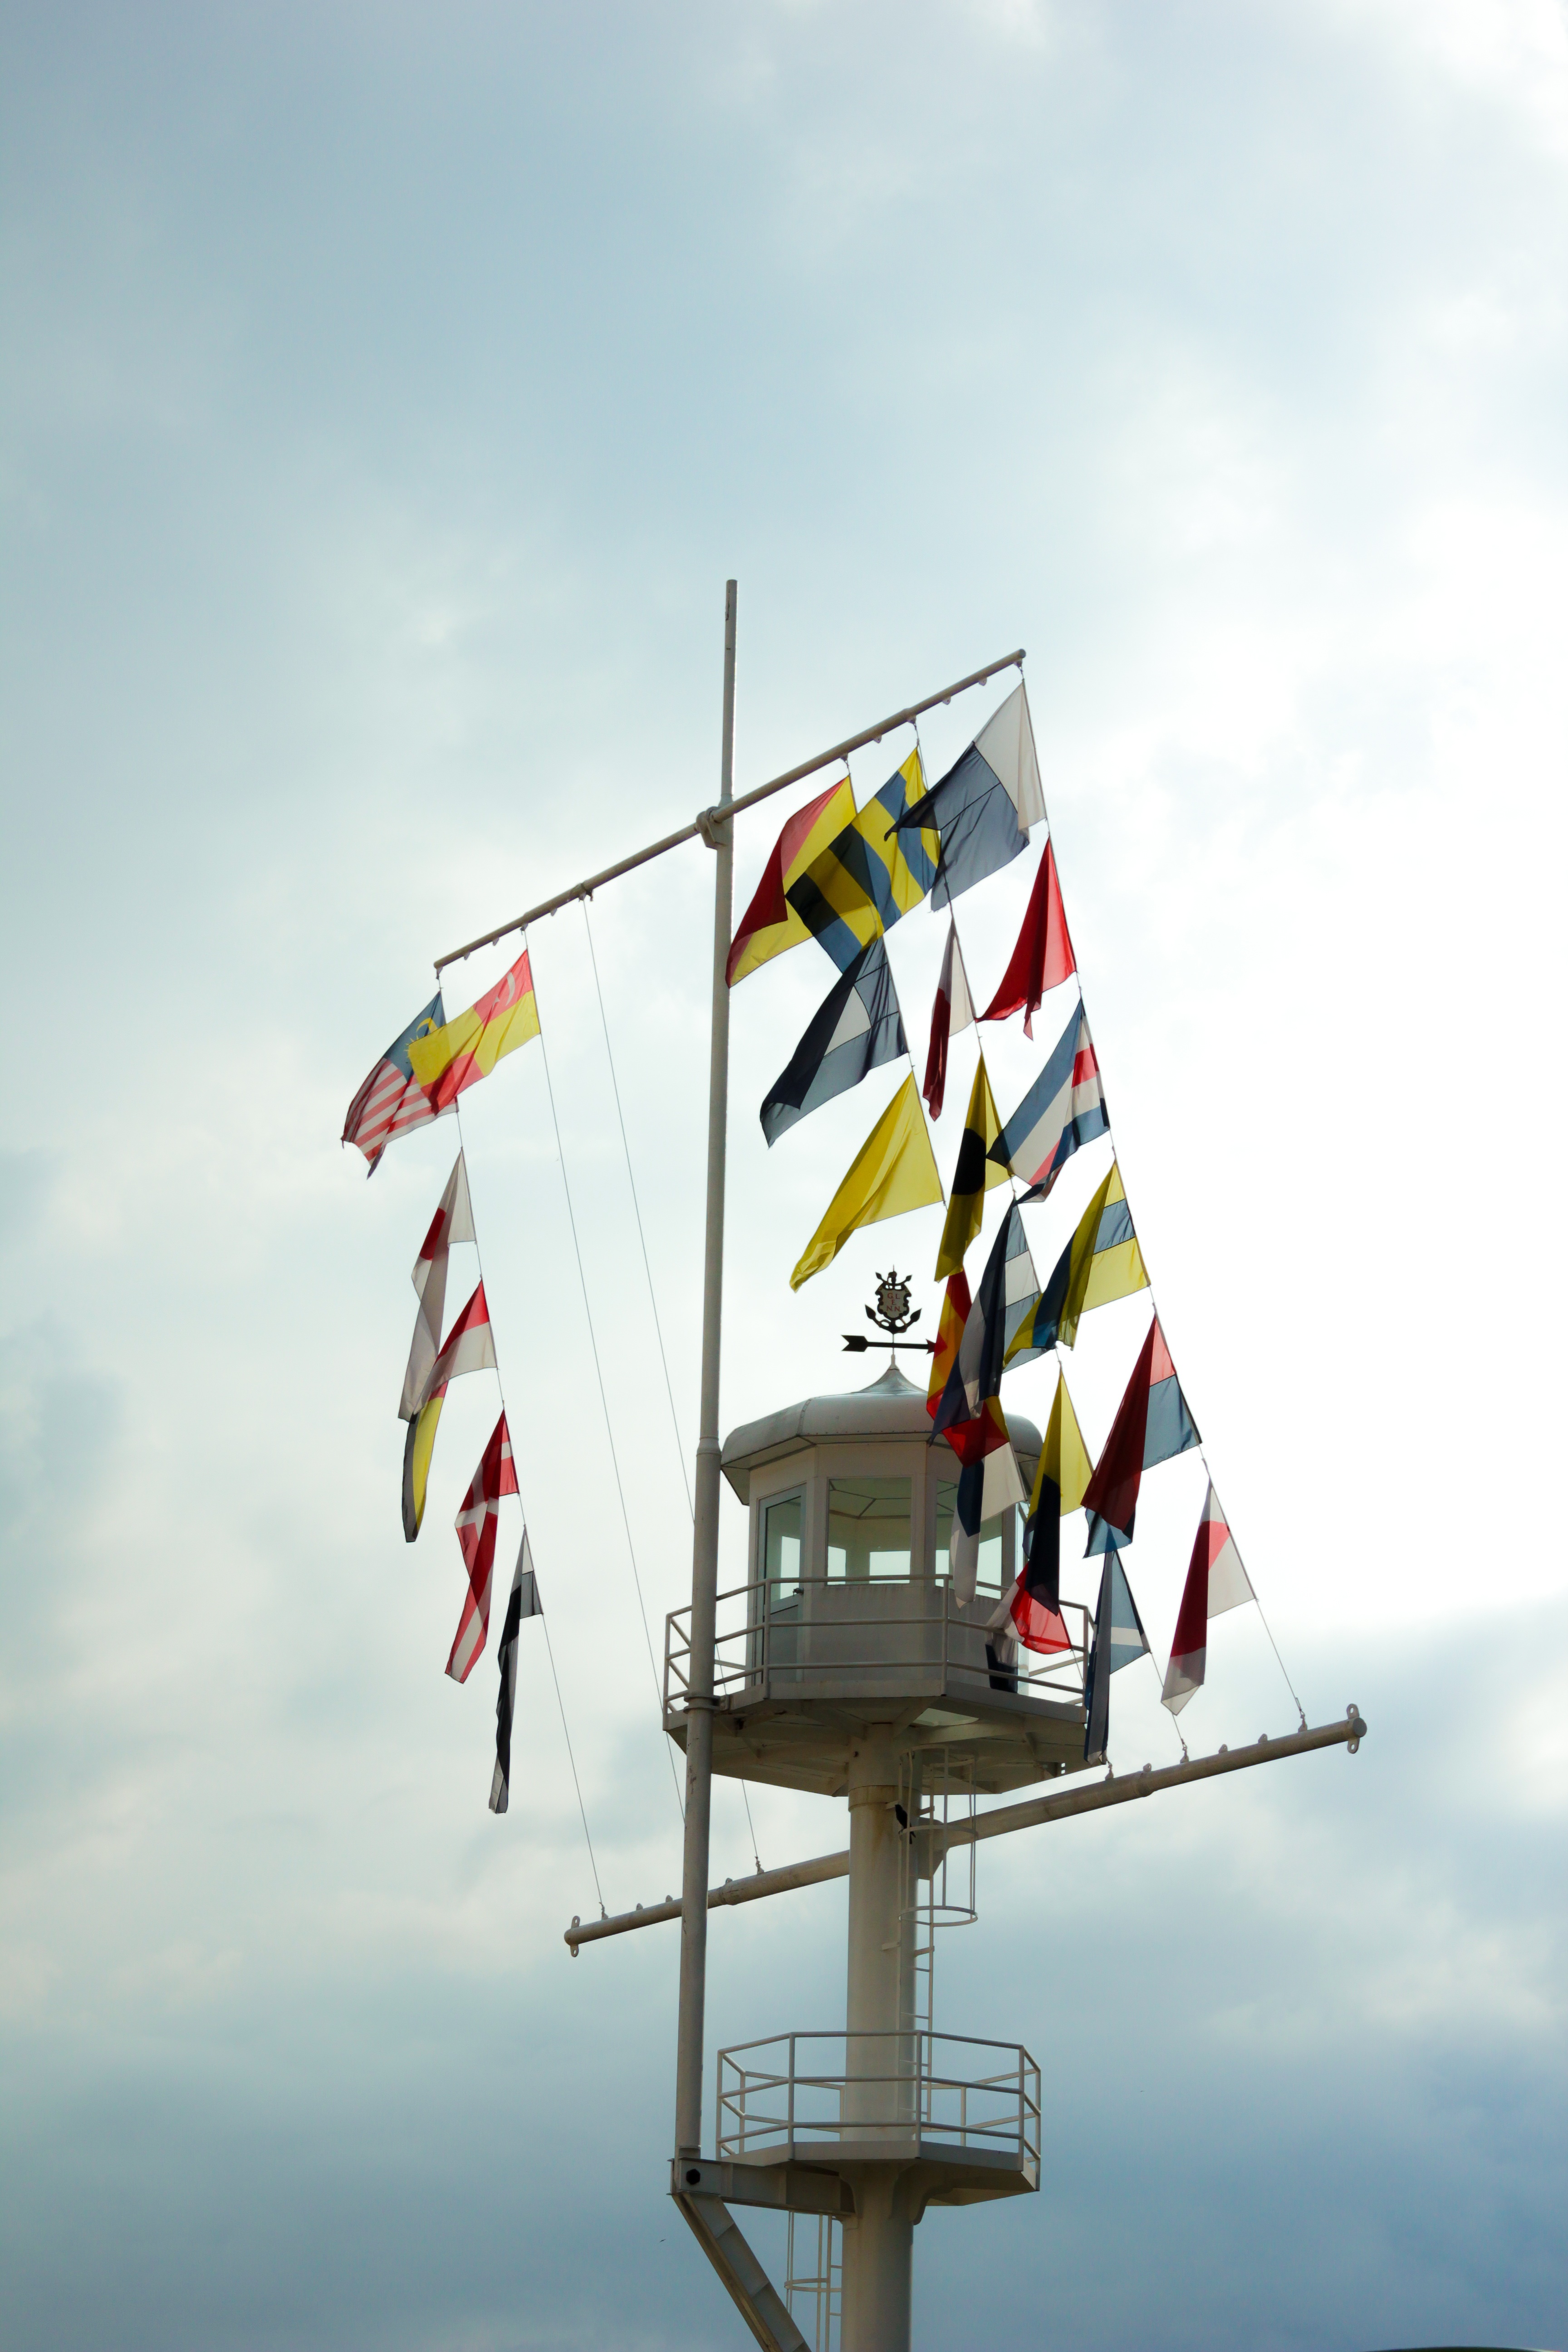
wind, mast, sailing, flag, toy, atmosphere of earth